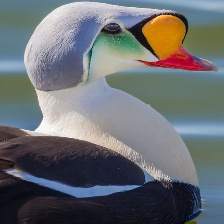
Species: KING EIDER
Scientific name: SOMATERIA SPECTABILIS
ImageNet parent category: drake